THUMS Islands

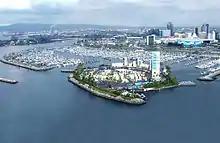
Island Grissom, one of the THUMS Islands, the closest to land and most camouflaged

The THUMS Islands are a set of four artificial islands in San Pedro Bay off the coast of Long Beach, California. The THUMS Islands were built in 1965 to tap into the East Wilmington Oil Field. The landscaping and sound walls were designed to camouflage the operation and reduce noise, and they are the only decorated oil islands in the United States. The islands were named for the company who bid for original operating contract, THUMS, a consortium named after its parent companies: Texaco, Humble, Unocal, Mobil, and Shell.